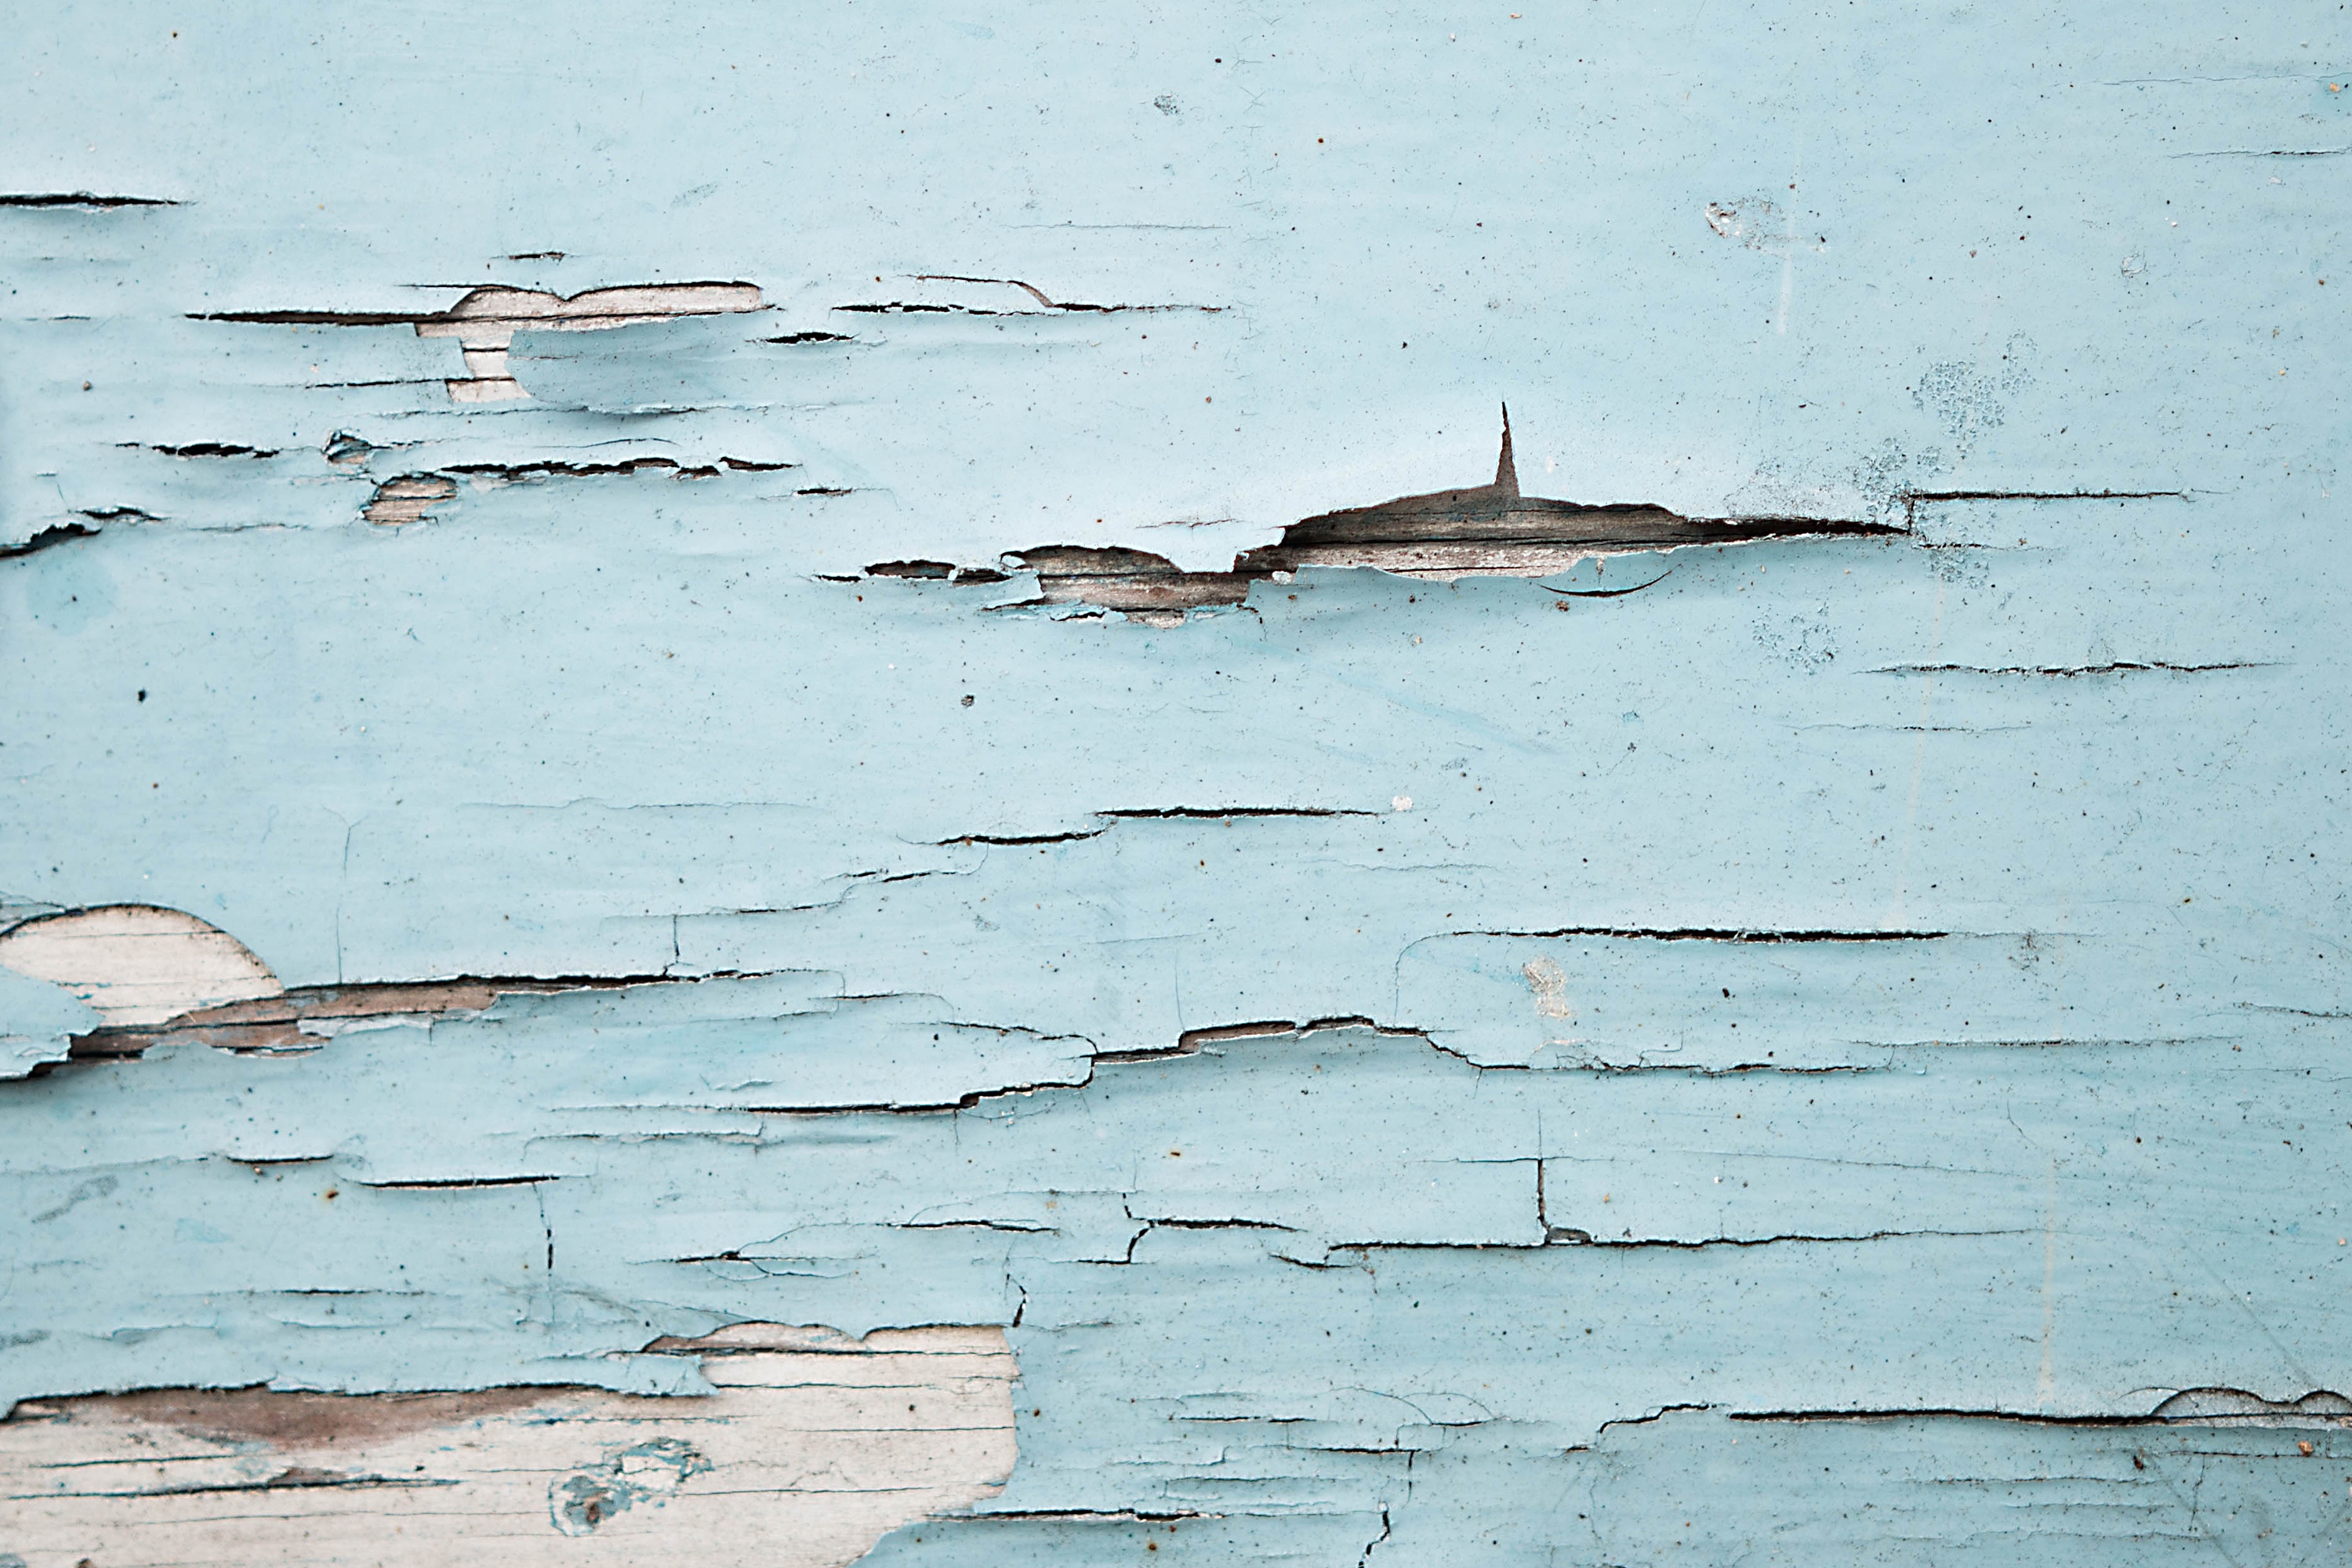
sea, wood, wall, fish, sketch